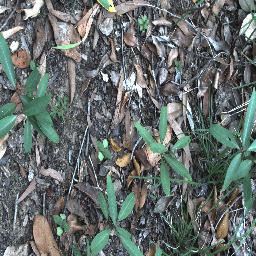
Label: rubber_vine